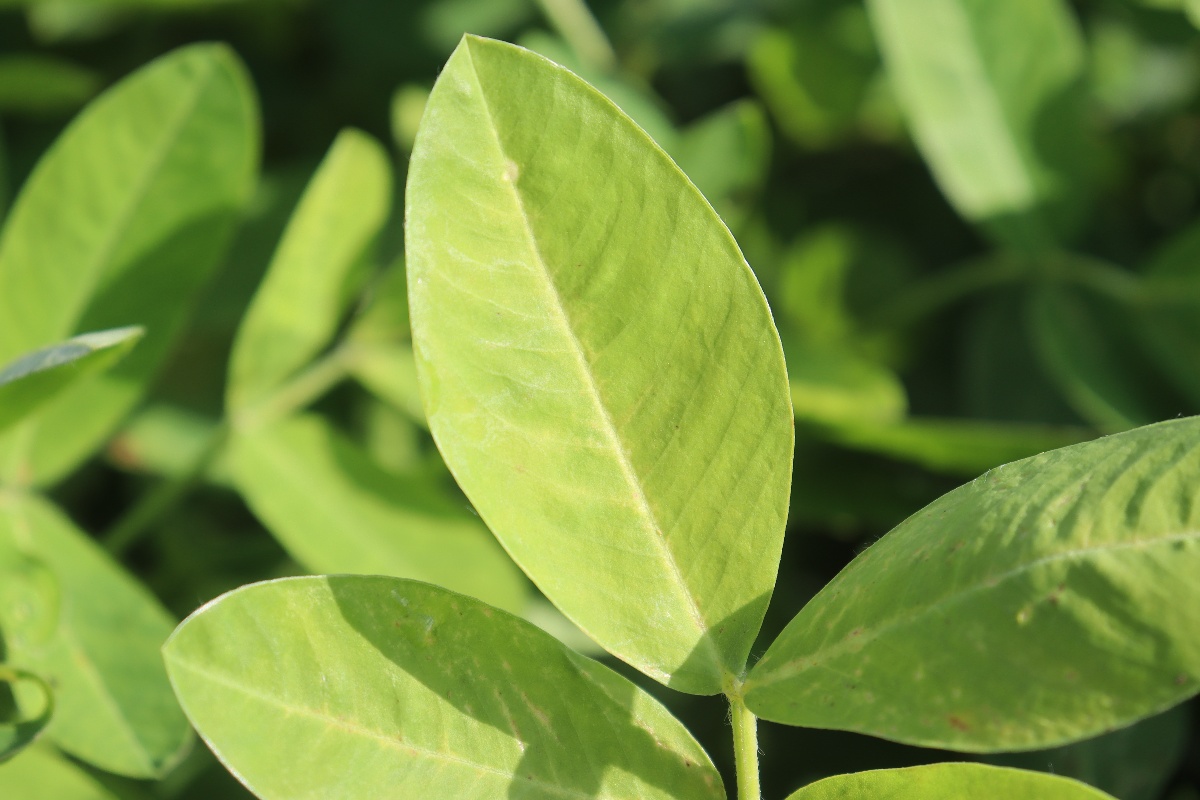
Label: healthy leaf